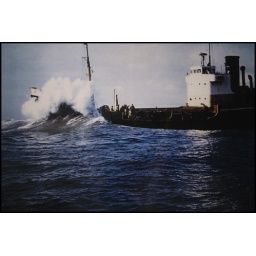
sand dredger steepholm aground in 1968 tusker rock